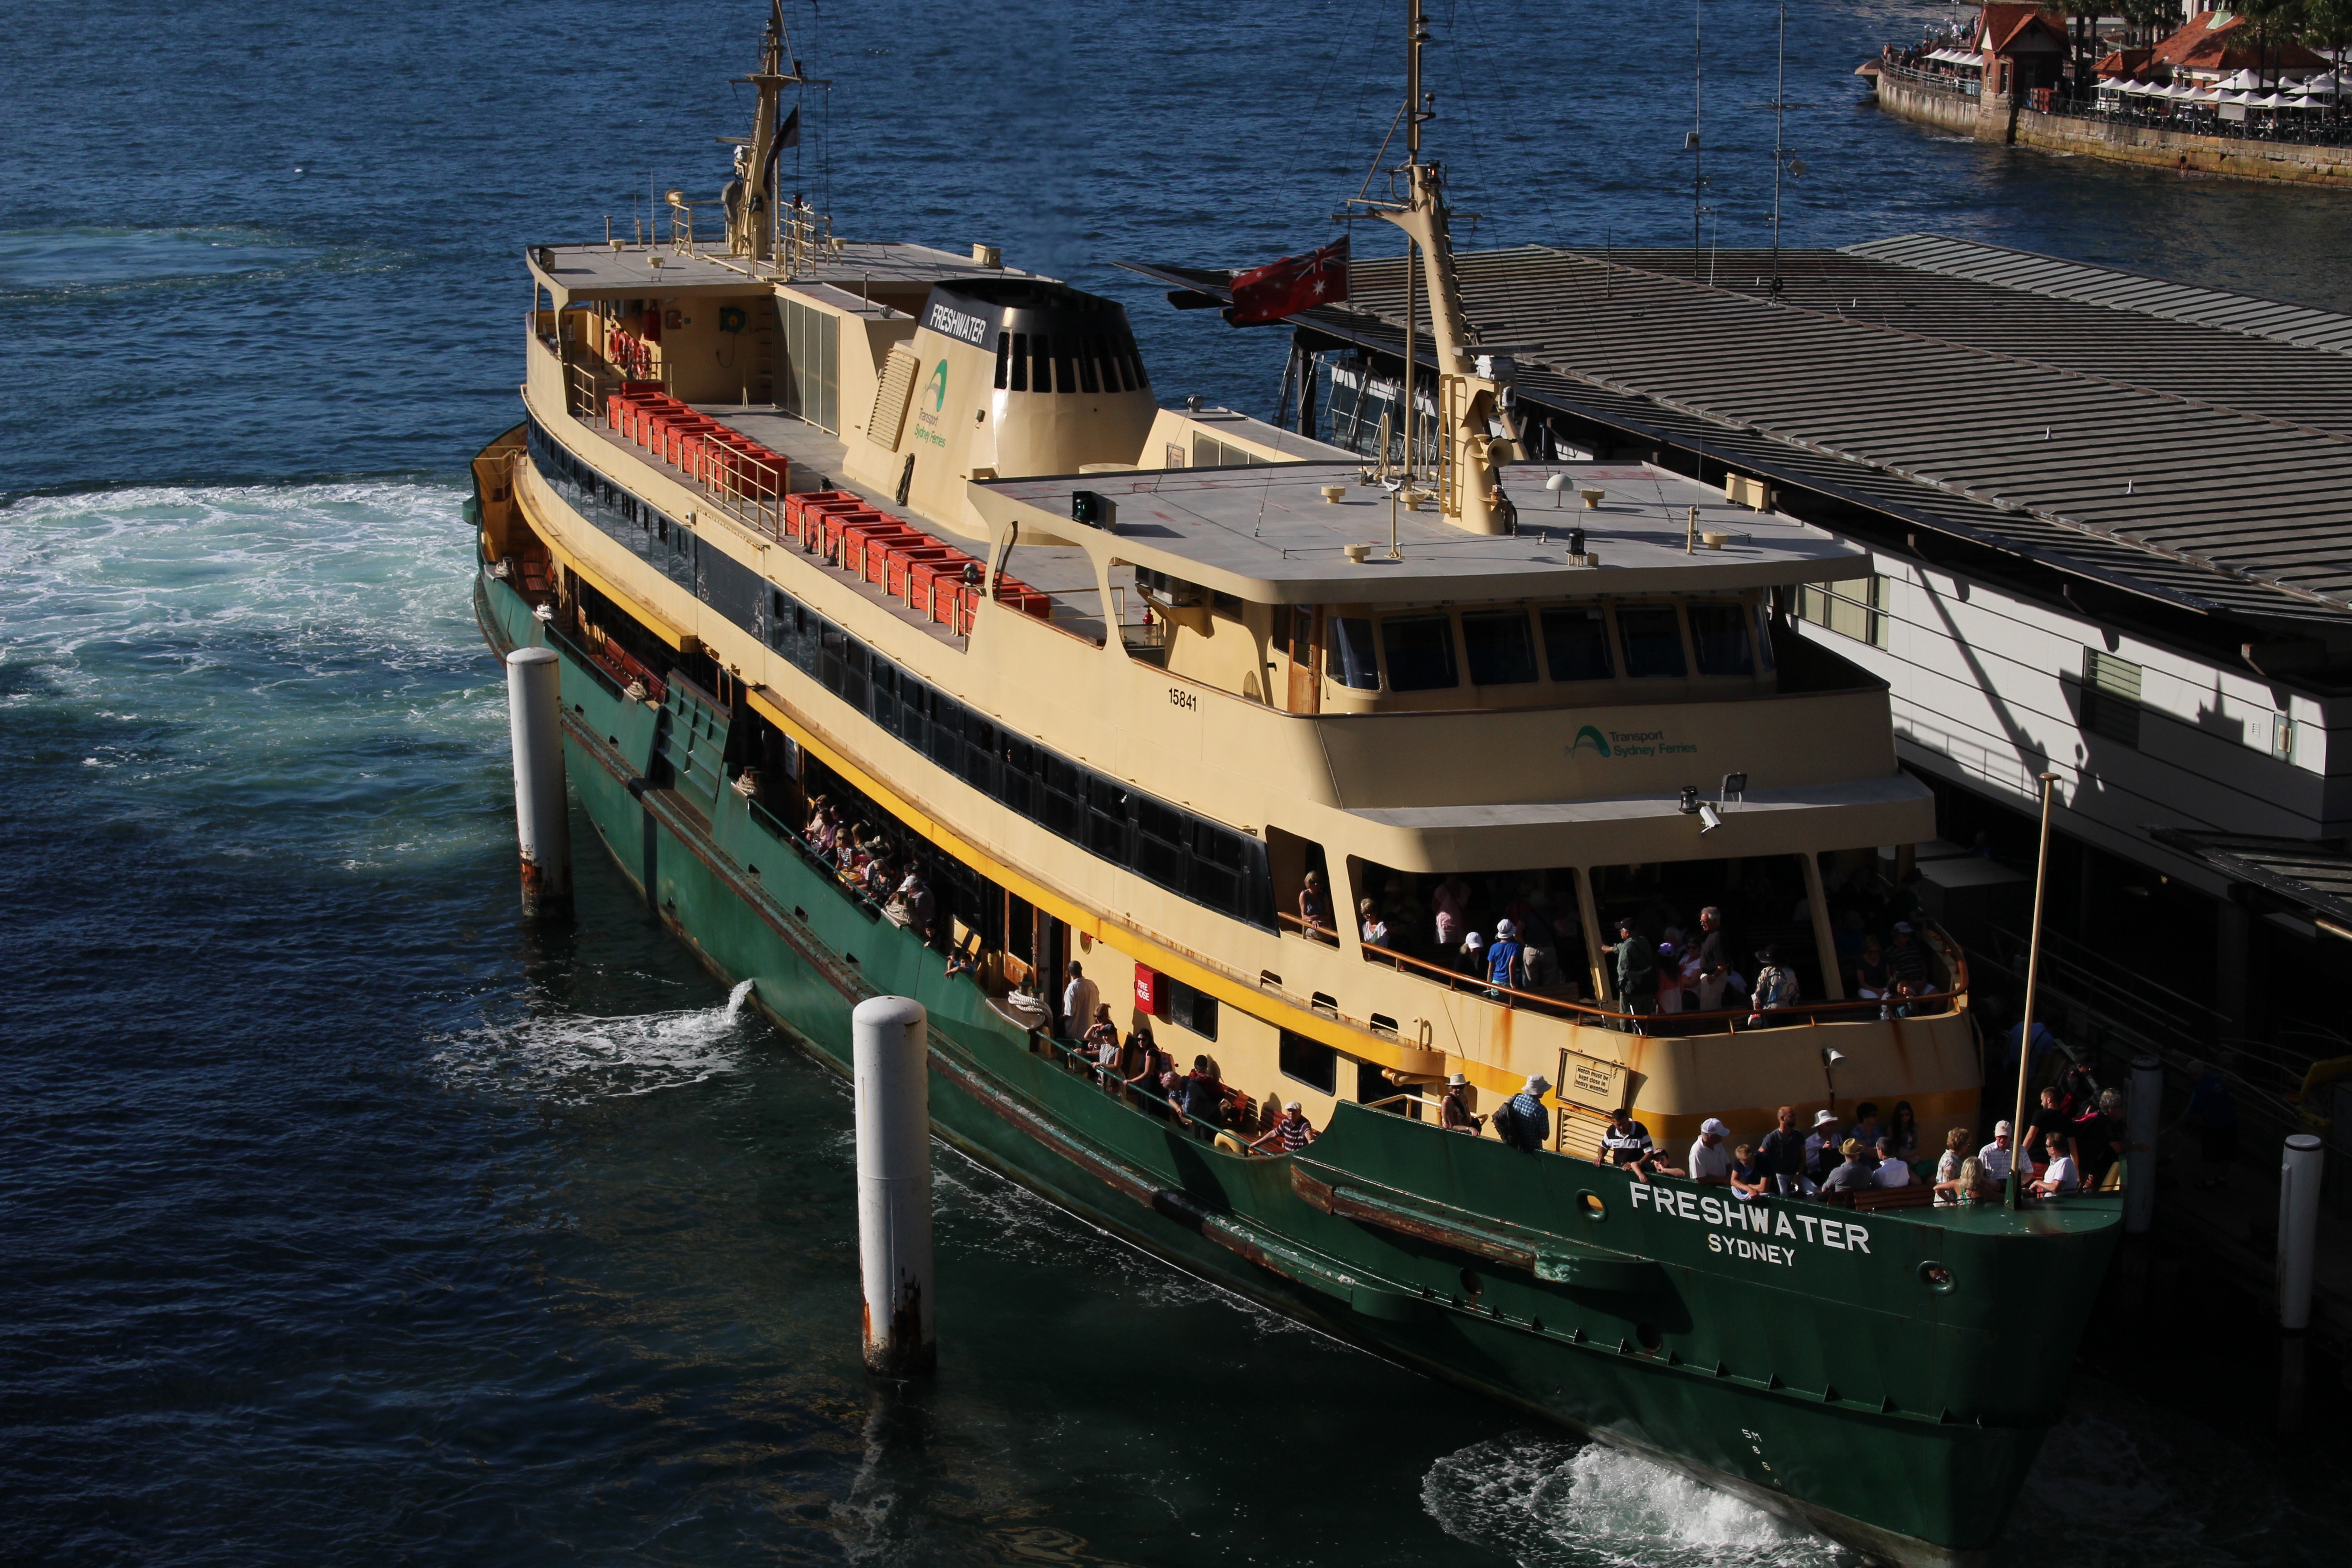
sea, boat, ship, vehicle, yacht, sydney, harbor, ferry, watercraft, manly, fishing vessel, motor ship, passenger ship, freight transport, ocean liner